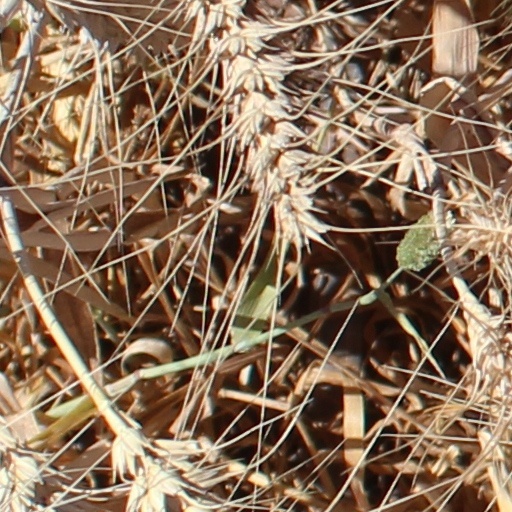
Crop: wheat